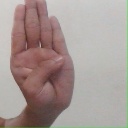
अक्षर: ब